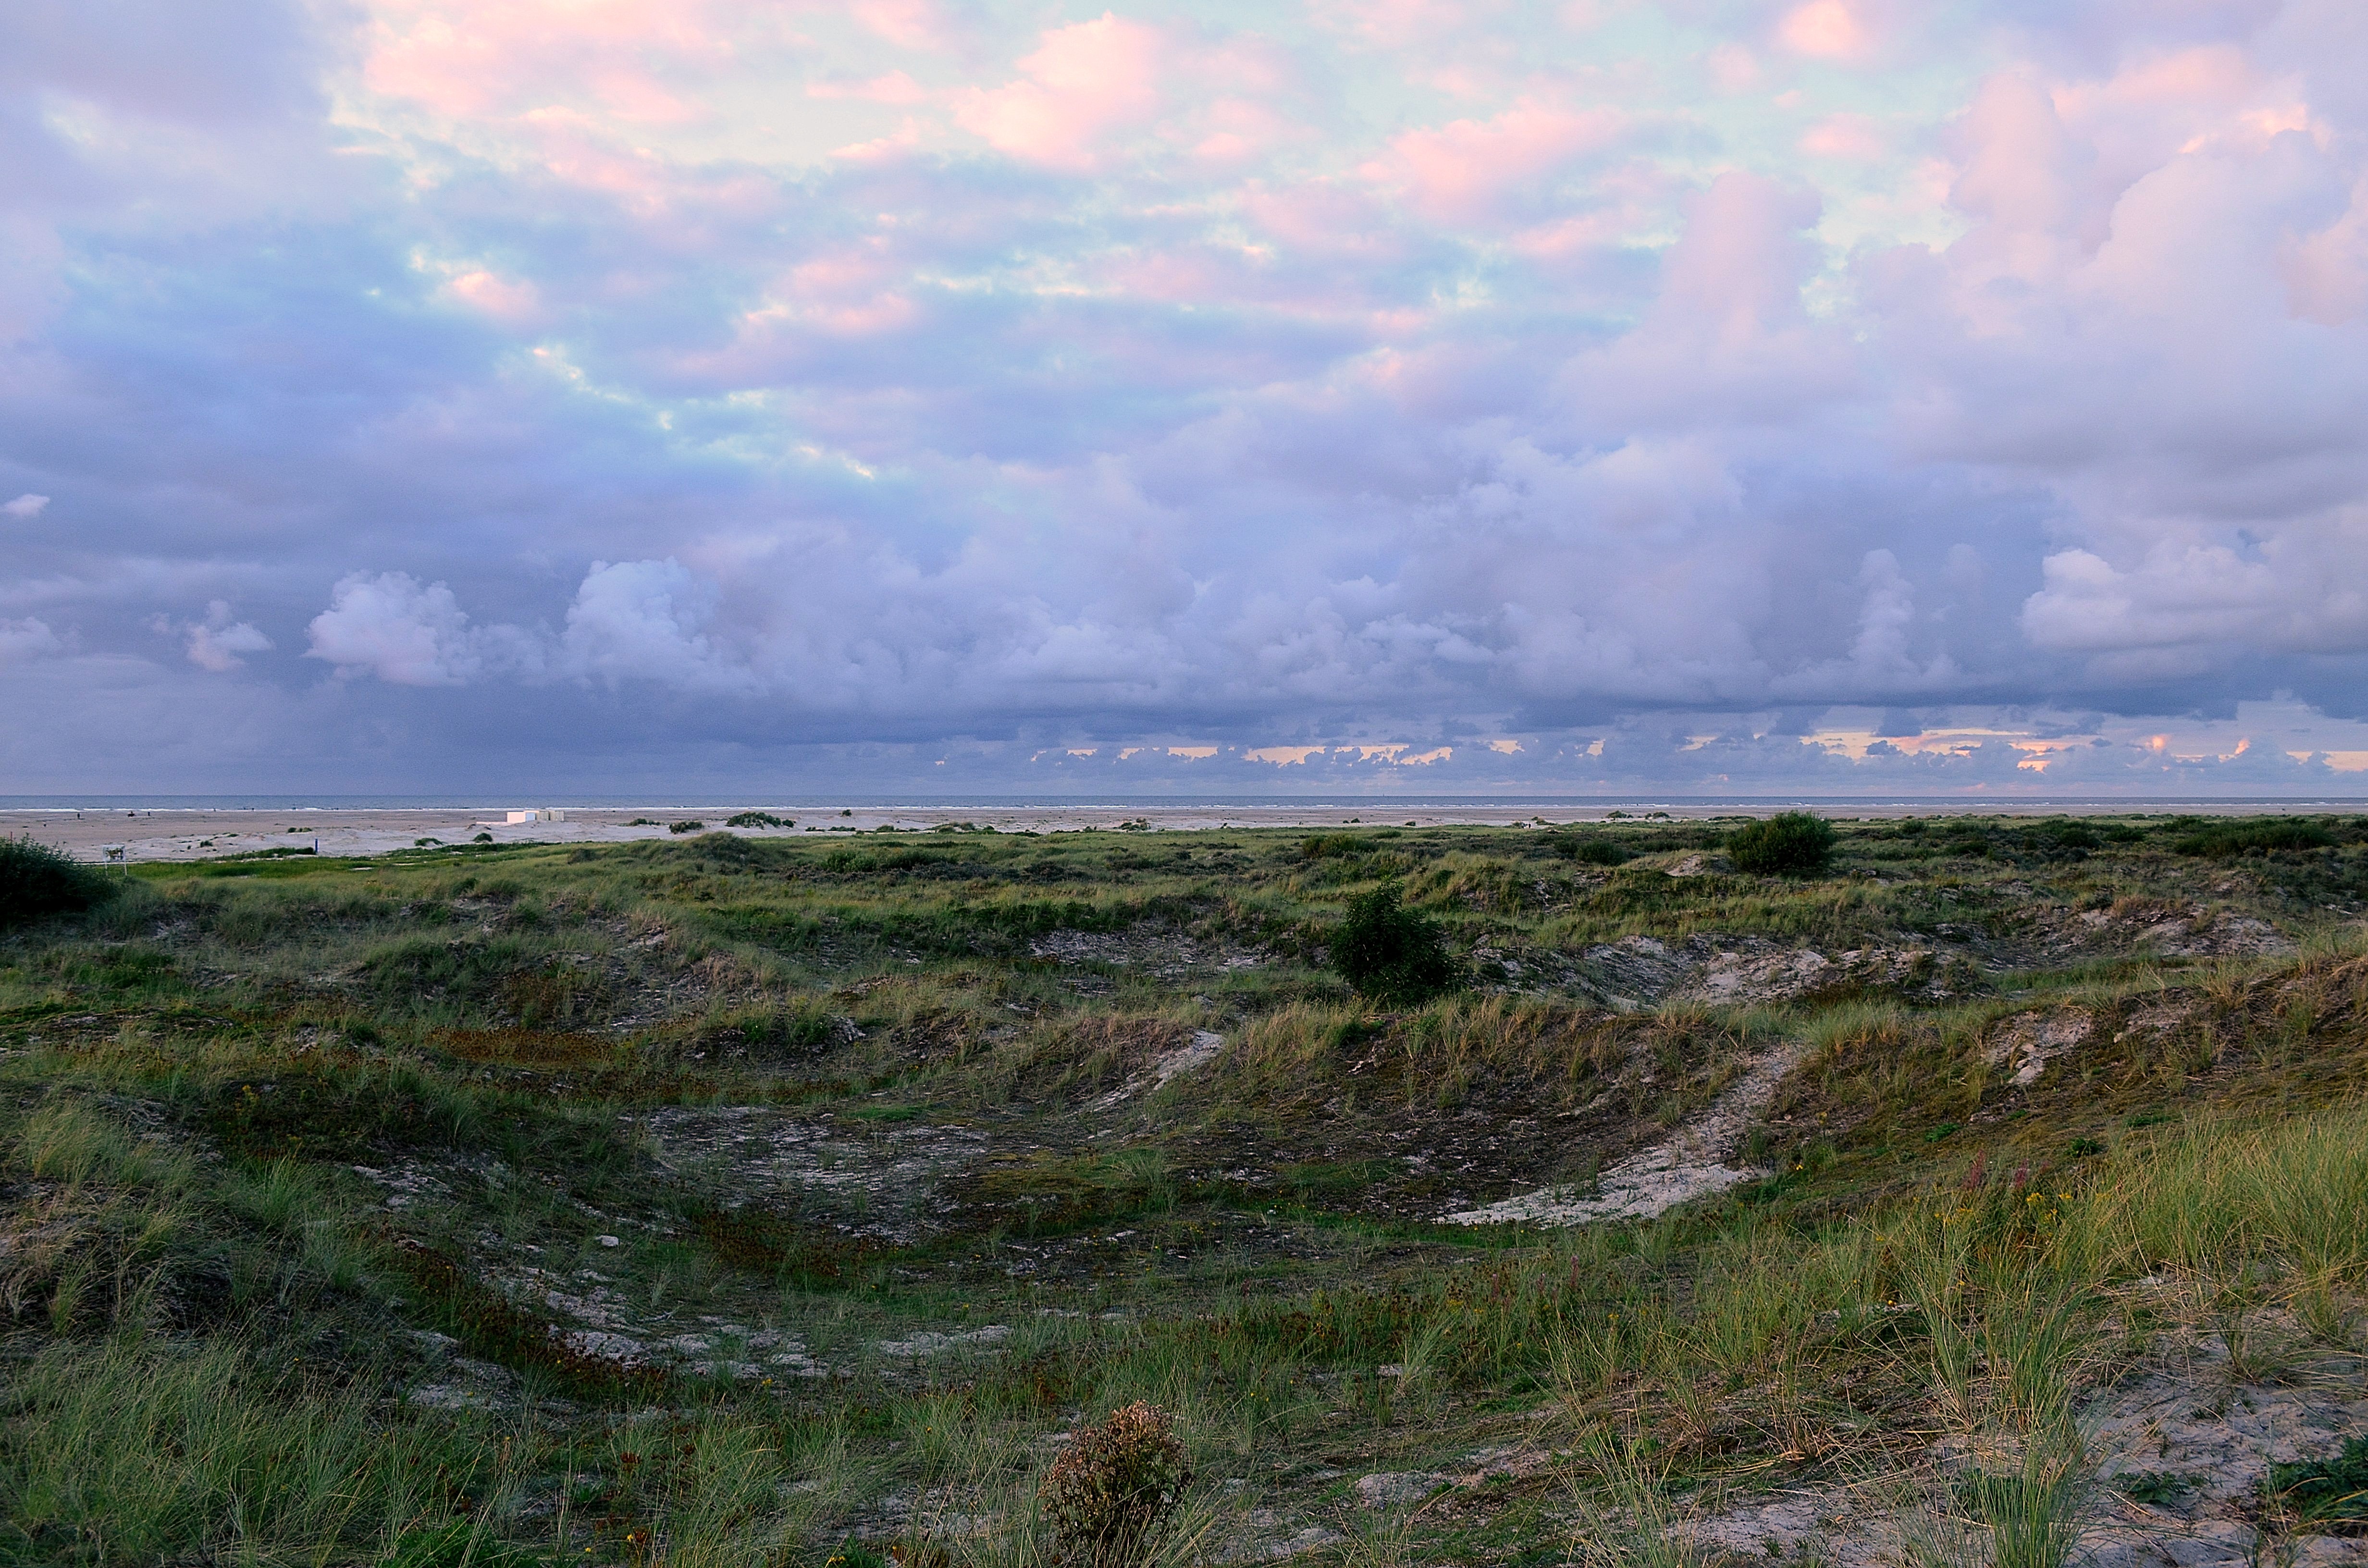
landscape, sea, coast, nature, grass, rock, ocean, horizon, marsh, mountain, cloud, sky, prairie, hill, shore, cliff, twilight, terrain, plain, badlands, wetland, plateau, habitat, mood, north sea, ecosystem, abendstimmung, steppe, blue hour, landform, dune landscape, borkum youth beach, meteorological phenomenon, natural environment, geographical feature, atmospheric phenomenon